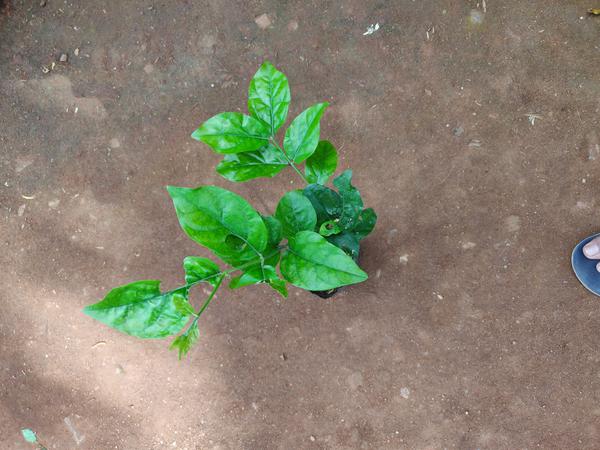
Plant: Jasmine